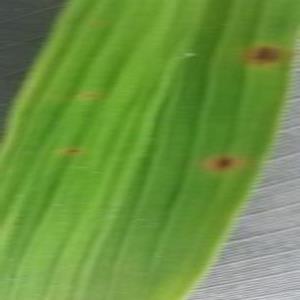
Disease: Brownspot